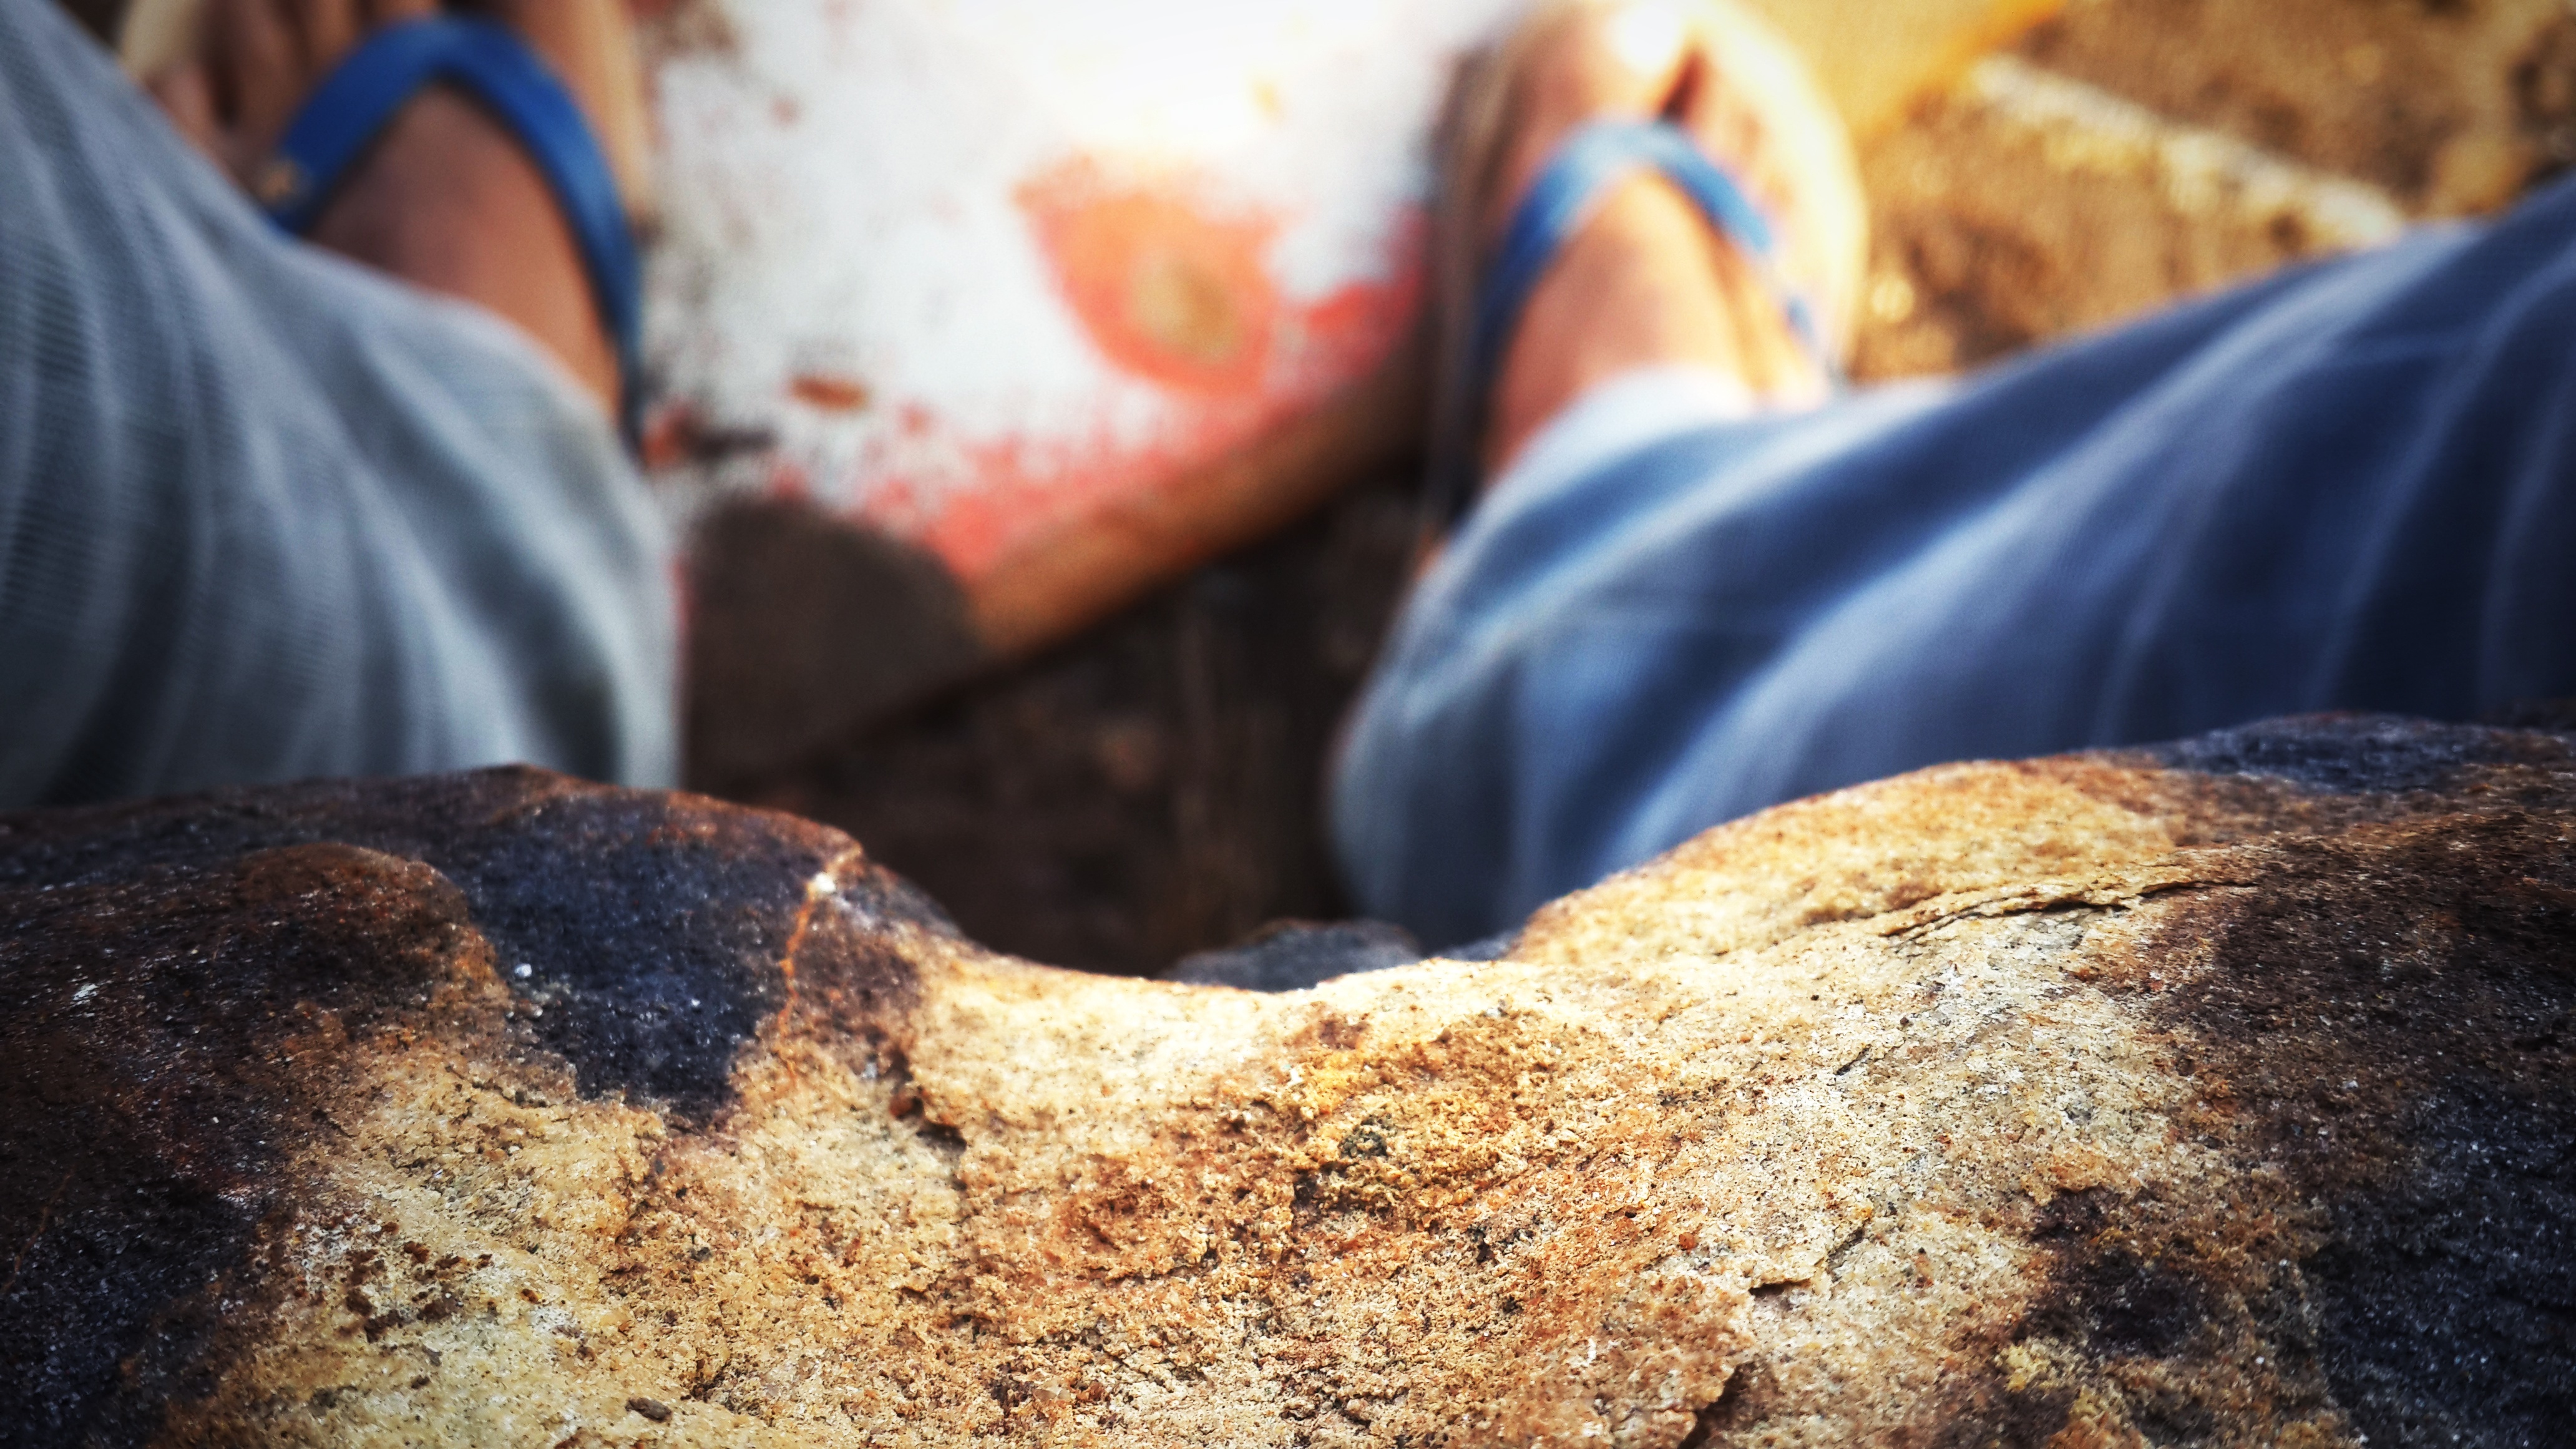
rock, food, soil, material, close up